Range Rover Sport

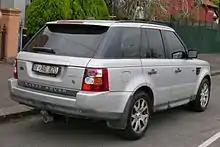
Pre–facelift Range Rover Sport TDV6

Land Rover's patented Terrain Response system which debuted on the Discovery 3 is fitted as standard on all models. In the L320 Terrain Response allows the driver to select each of the five additional modes using a switch, pressing left or right to select the mode, in the L494 Terrain Response 2 allows the driver to adjust chassis and transmission settings (five settings) to suit the terrain being traversed via a rotary knob on the centre console. These include general driving; grass, gravel, snow; mud and ruts; sand; and rock crawl. Suspension ride height, engine management, throttle mapping, transfer case ranges, transmission settings, electronic driving aids (such as electronic traction control (ETC), dynamic stability control (DSC) and hill descent control (HDC)) and electronic e-diffs are all manipulated through the Terrain Response system. All Range Rover Sports are equipped with a standard centre e-diff from Magna Steyr Powertrain which electronically locks and unlocks and apportions torque via means of a multi-plate clutch pack located in the transfer case which also offers 'shift-on-the-move' dual-range operation. A rear e-diff is optional on all Range Rover Sport models and is able to lock and unlock instantaneously. An in-dash display is available which, among other things, is linked to Terrain Response and displays important off-road information such as the status of the e-diffs, the angle of the steering and wheel articulation. It is also able to inform the driver of wheels which do not have contact with the ground.